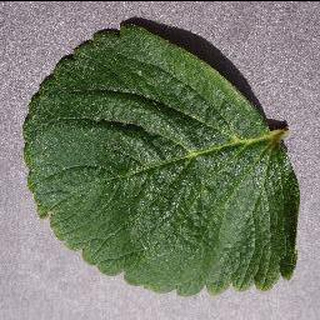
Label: healthy_strawberry